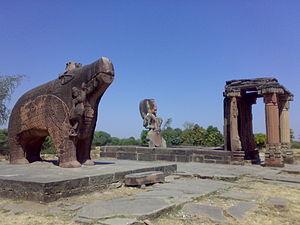
Dans l'hindouisme, Varâha est le troisième avatar de Vishnou : celui-ci s'incarna en sanglier pour vaincre Hiranyaksha, un asura qui avait entraîné la terre au plus profond des océans, à l'issue d'une bataille de mille ans. Varâha releva alors la terre au bout de ses défenses.